Turkey–United Kingdom relations

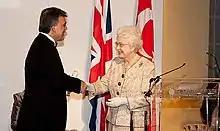
Turkish President Abdullah Gül and Elizabeth II at the Chatham House Prize ceremony, November 2010

This war was won by the Allies, including the United Kingdom. The Allied forces, led by the United Kingdom, occupied the capital of the Ottoman Empire, Istanbul.